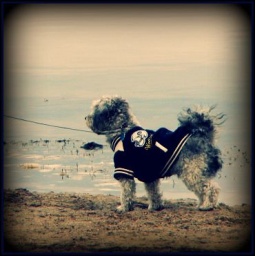
little dog by the lake